Astra-Unceta y Cia SA

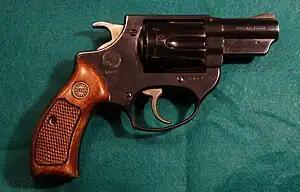
Astra 680, two inch revolver with caliber .38 Special

New models were released over the years: Astra Model 800 Condor in 1958, Astra A-70, Astra A-80, Astra A-90, Astra-100 in the eighties. The firm also produced revolvers that were replicas of Colt, Ruger or Smith & Wesson. Astra continued the production and the development of many reliable and elegant models which made its reputation among the amateurs of weapons and the pride of Basque arms industry.